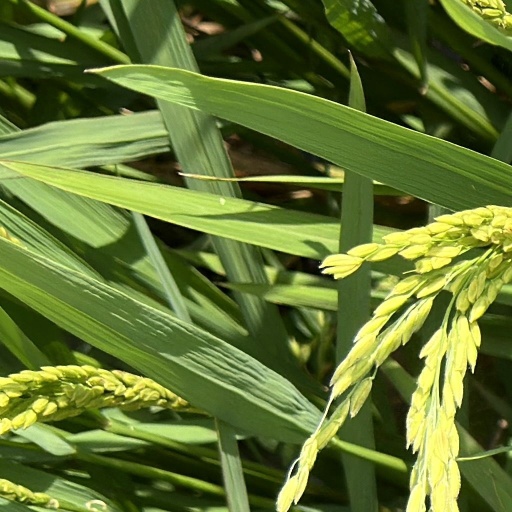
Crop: rice